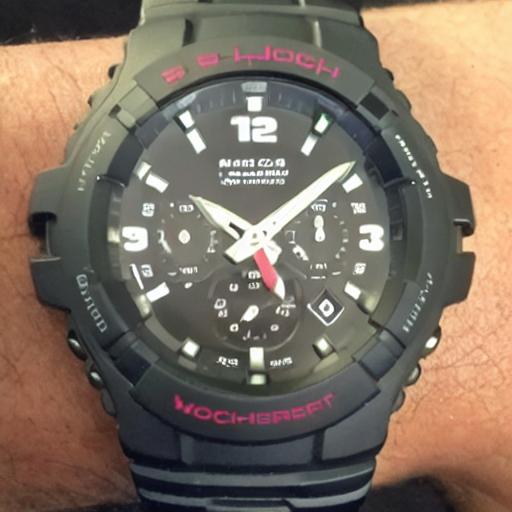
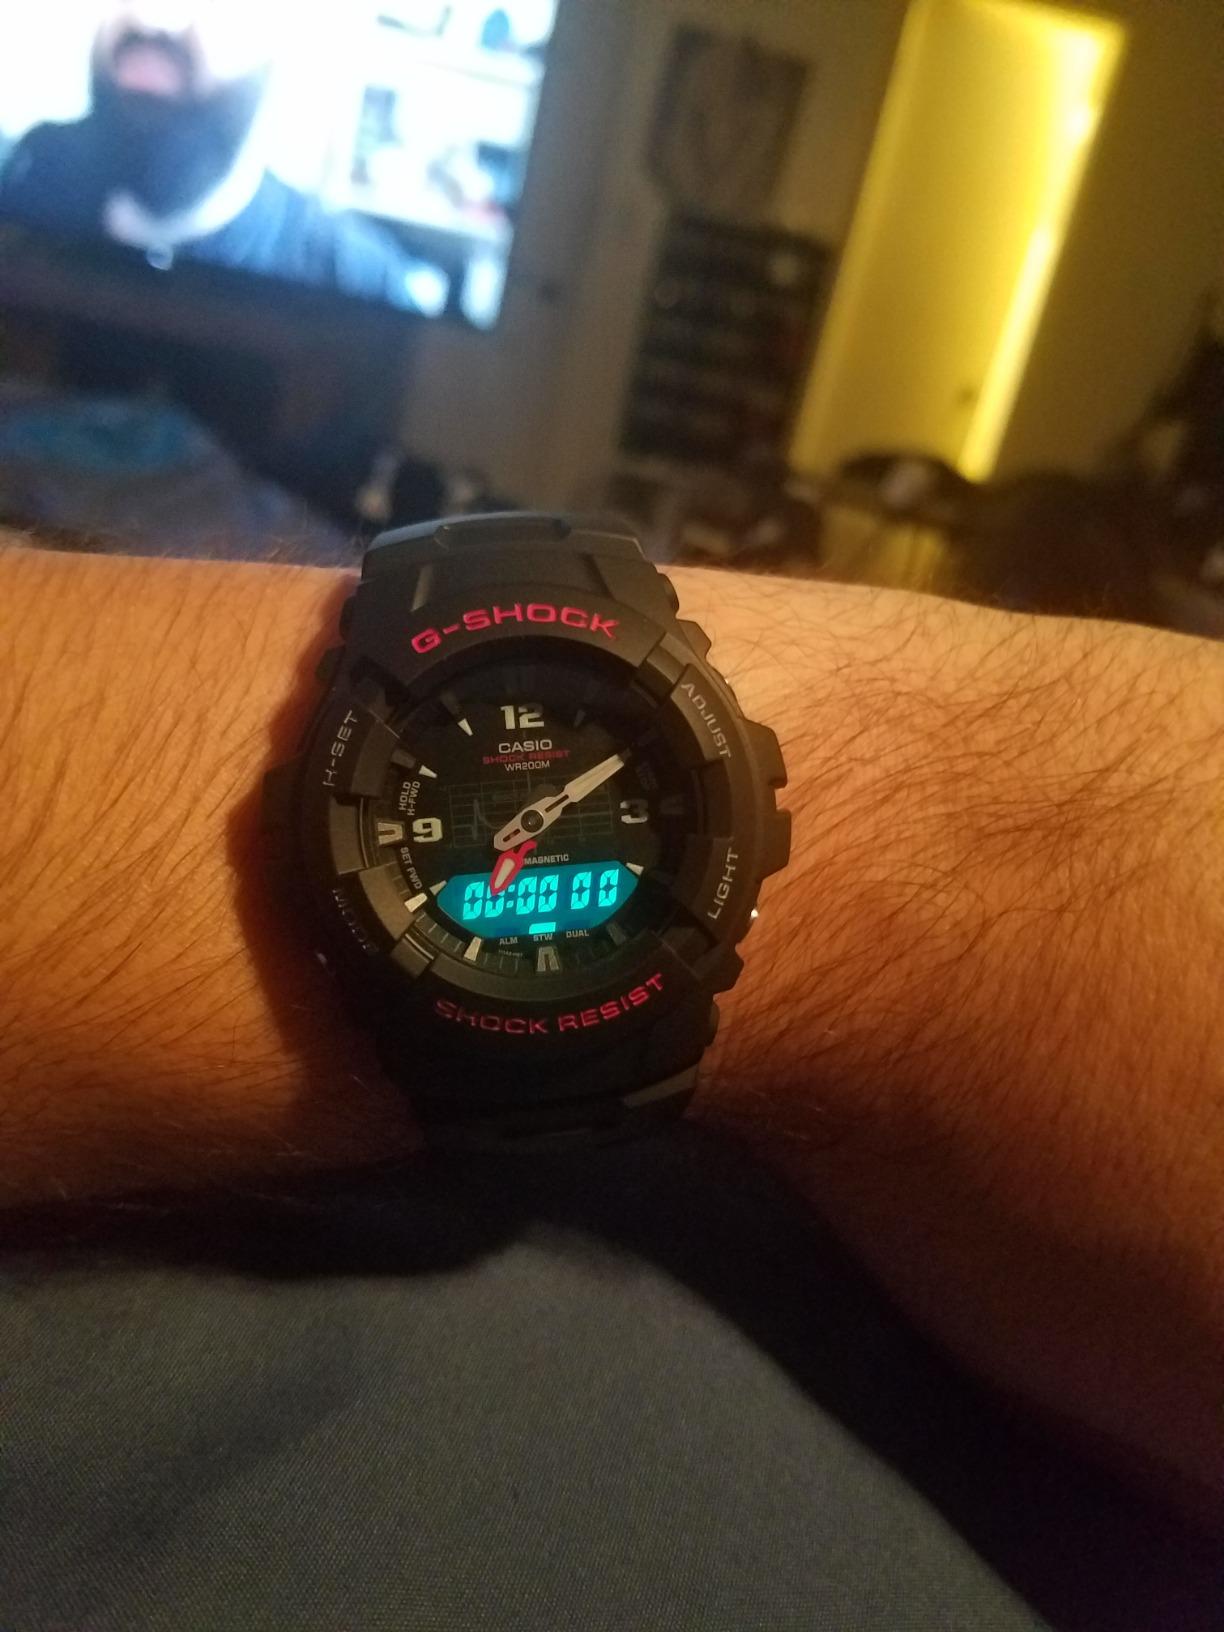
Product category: accessories_watch
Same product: no